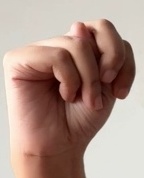
ASL sign: N